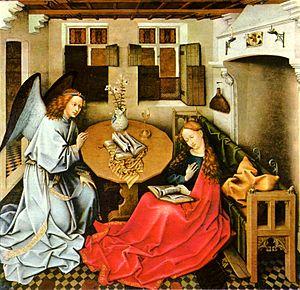
Le Triptyque de Merode ou Triptyque de l'Annonciation est un retable triptyque attribué à l'atelier du peintre primitif flamand Robert Campin, copiant probablement un original de Campin. Il est réalisé après 1422, probablement entre 1425 et 1428.
Marie-Madeleine lisant est l'un des trois fragments connus d'un important retable peint au milieu du XVᵉ siècle par le peintre flamand Rogier de le Pasture, connu sous le nom de Rogier van der Weyden. Réalisé entre 1435 et 1438, ce fragment est exposé à la National Gallery de Londres depuis 1860.